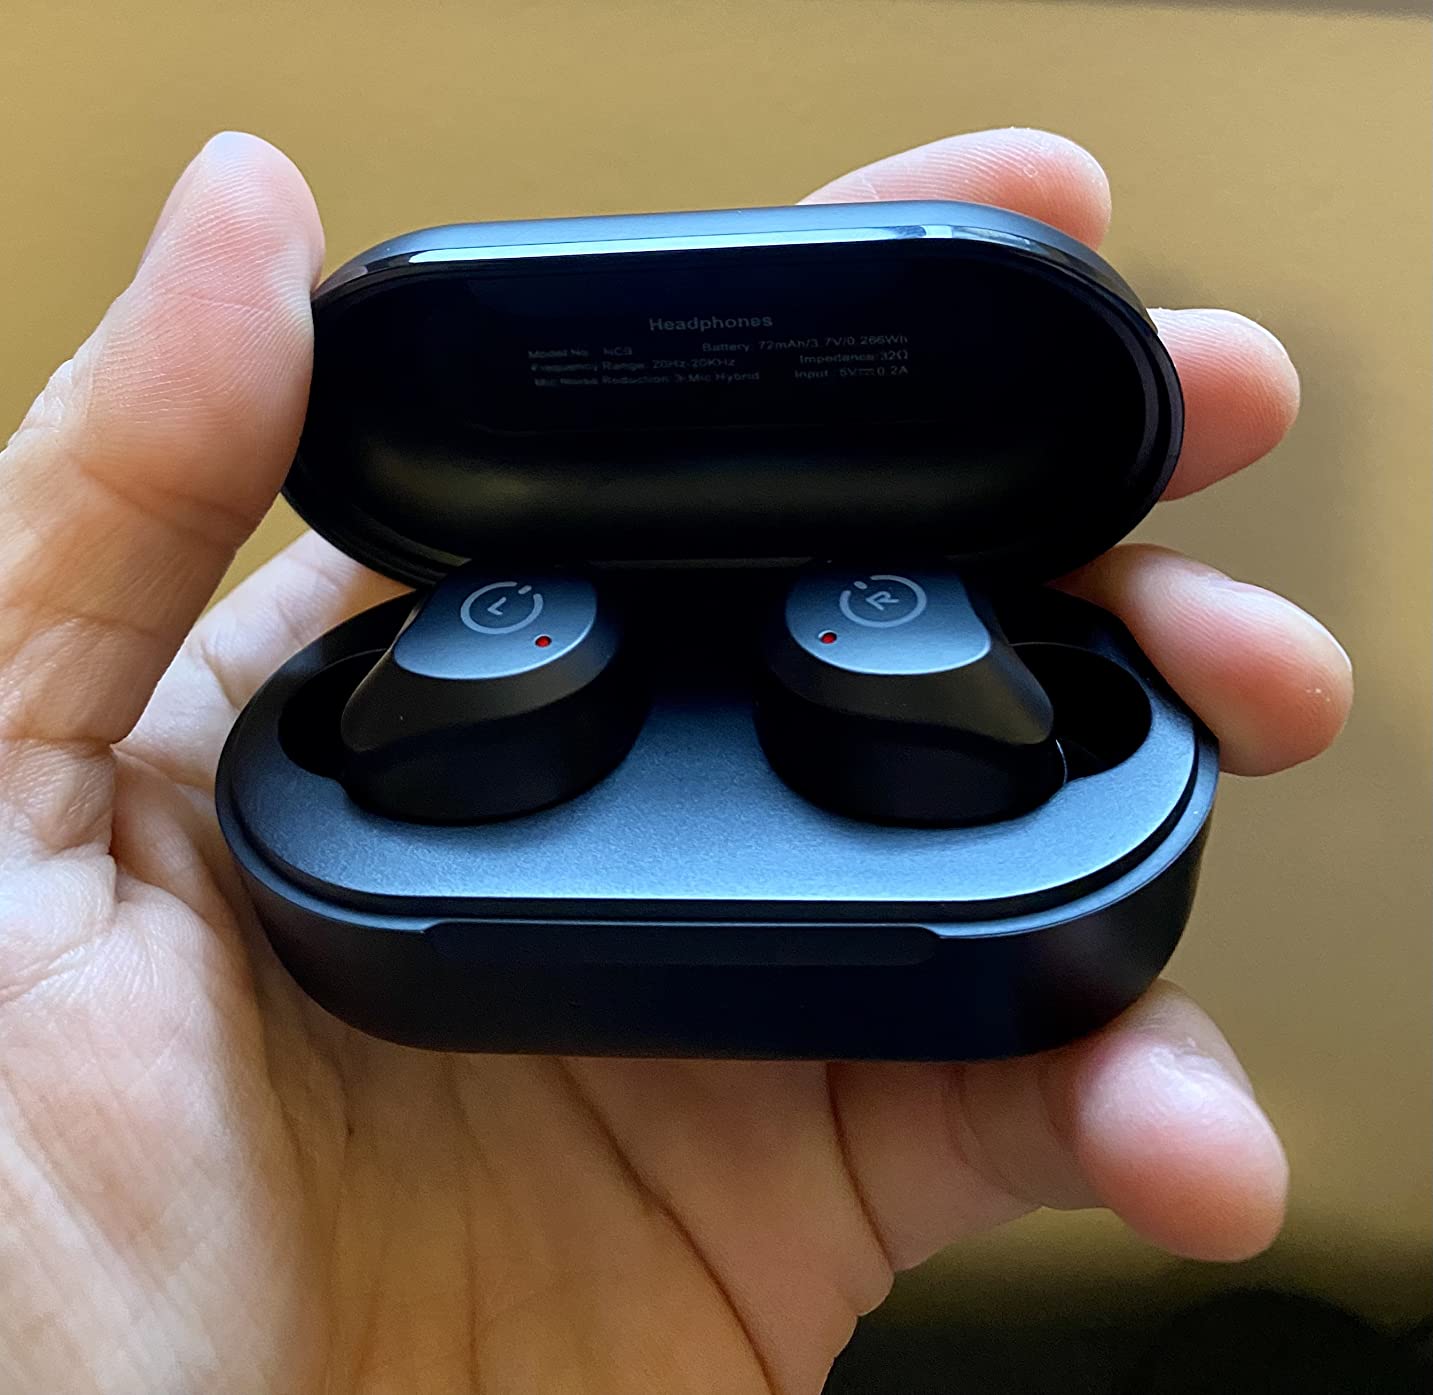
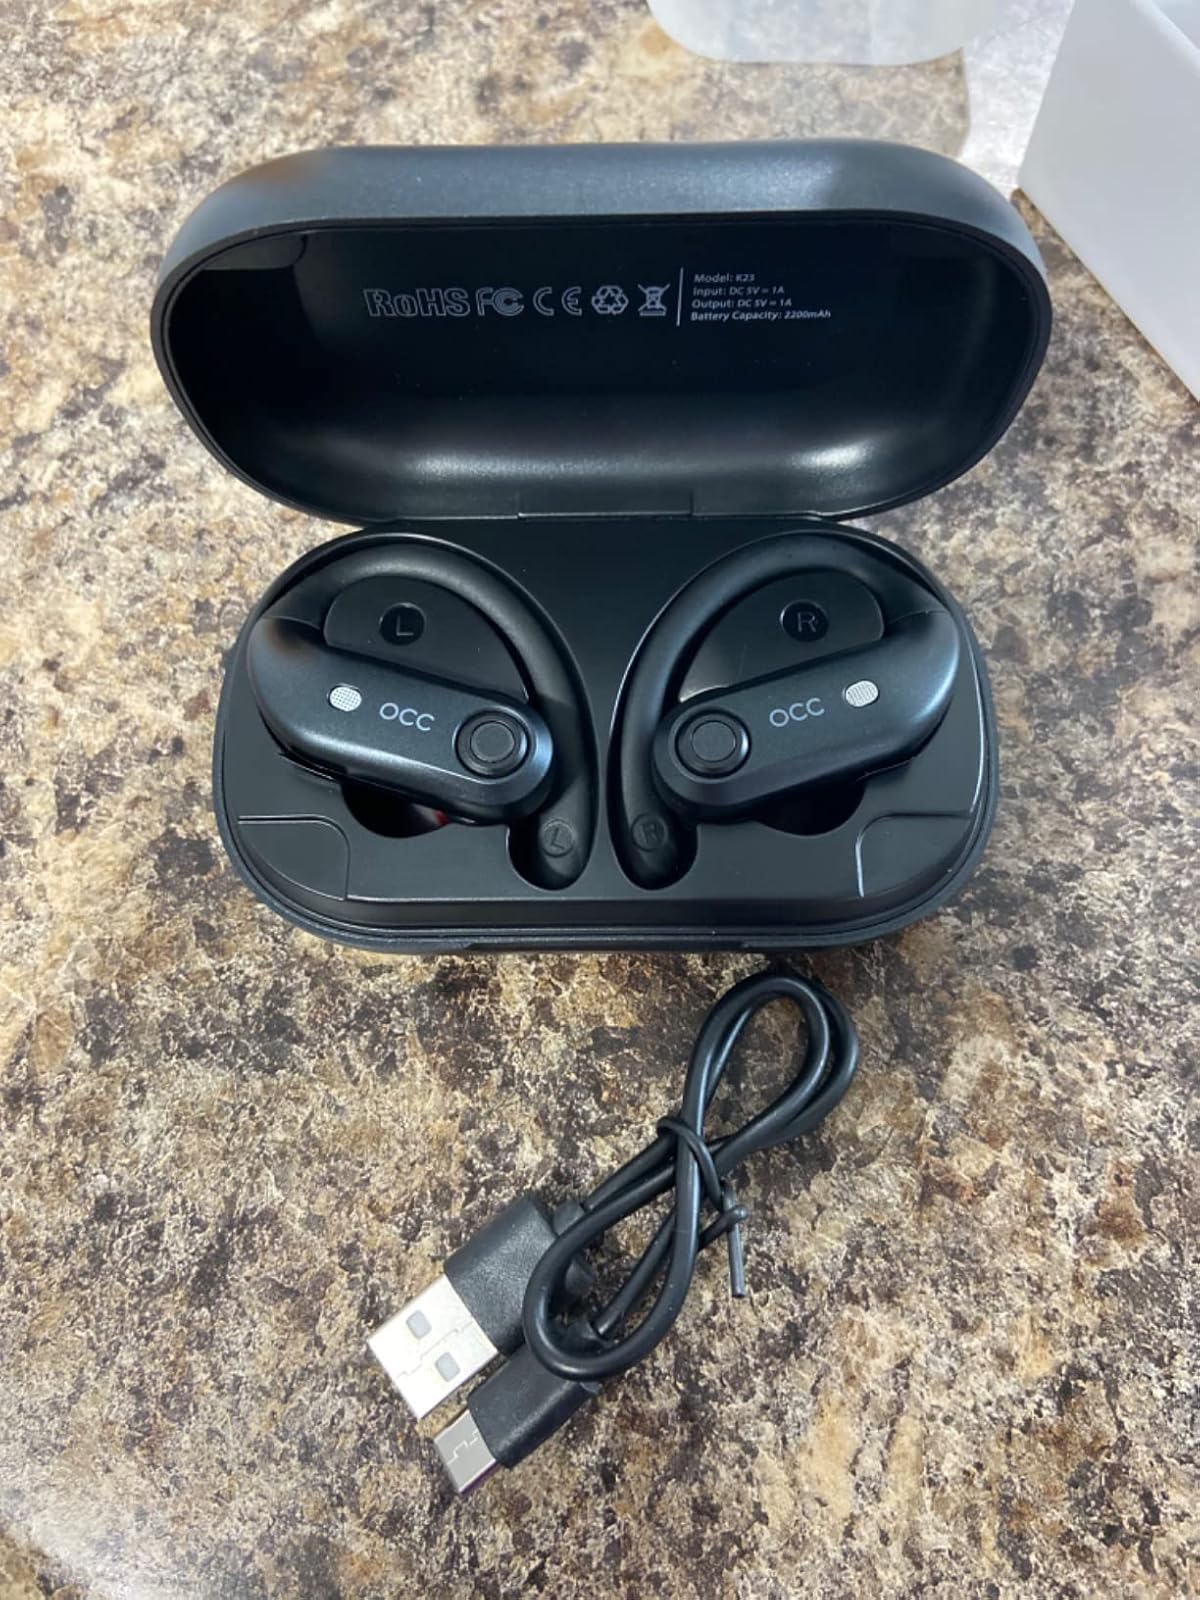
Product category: earbuds
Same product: no